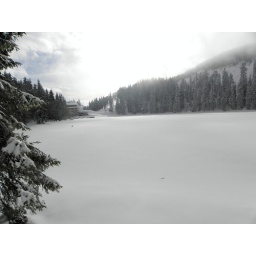
we did two walks around the lake, one with the dogs and without cam - and one without dogs and cam....this snowcovered area is the lake